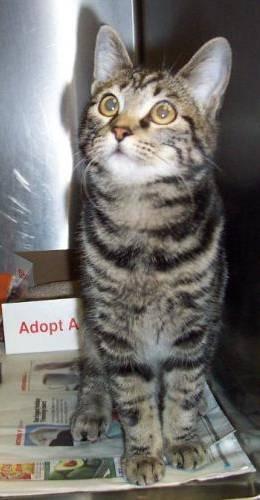
cat